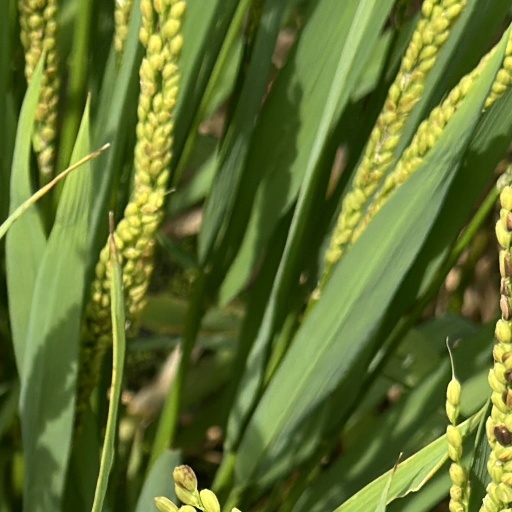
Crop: rice